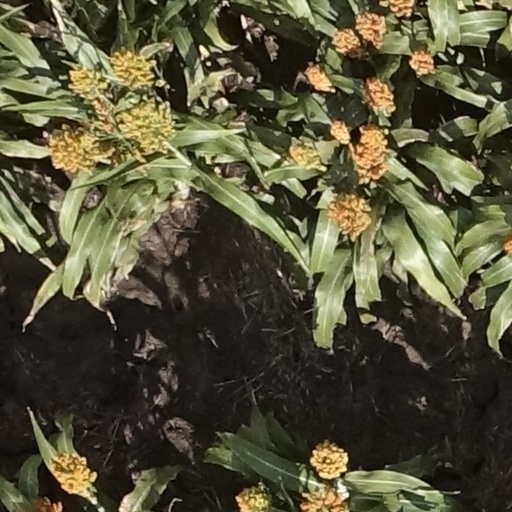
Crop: sorghum